Kaukura

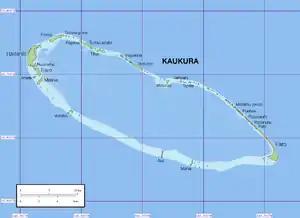
Map of Kaukura Atoll

Kaukura or Kaheko is an atoll in the Tuamotu group in French Polynesia, long and wide. It is in the western area of the archipelago, southeast of Rangiroa. The closest land is Apataki Atoll, to the northeast.